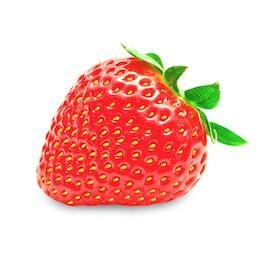
Label: Strawberry